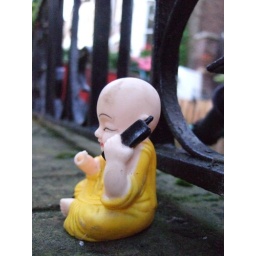
left outside a house in my road